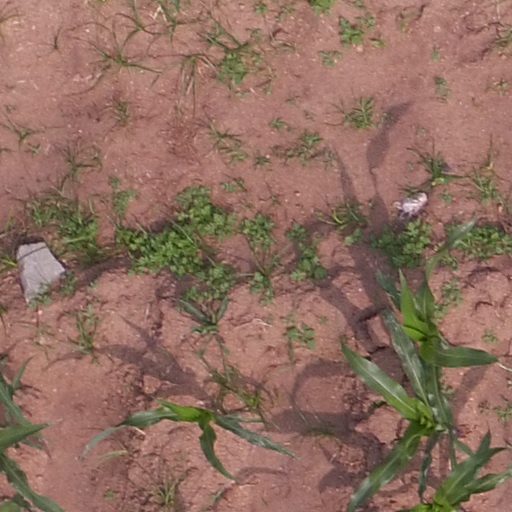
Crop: maize; corn